Australian rules football in Nauru

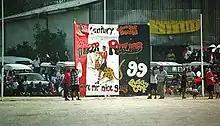
Panzer Saints banner for the 1999 Championship Finale

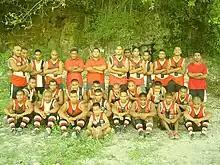
The Panzer Saints U17s squad in 2003

Early in the 2000s, the Economy of Nauru (once one of the richest in the world) collapsed, it slipped from developed to developing nation status and Australia began providing aid. The Australian Aid Program has been funding football in Nauru while the AFL Commission assumed the role of world governing body in 2005 and funds other nations, it has provided no funding for the game in Nauru.